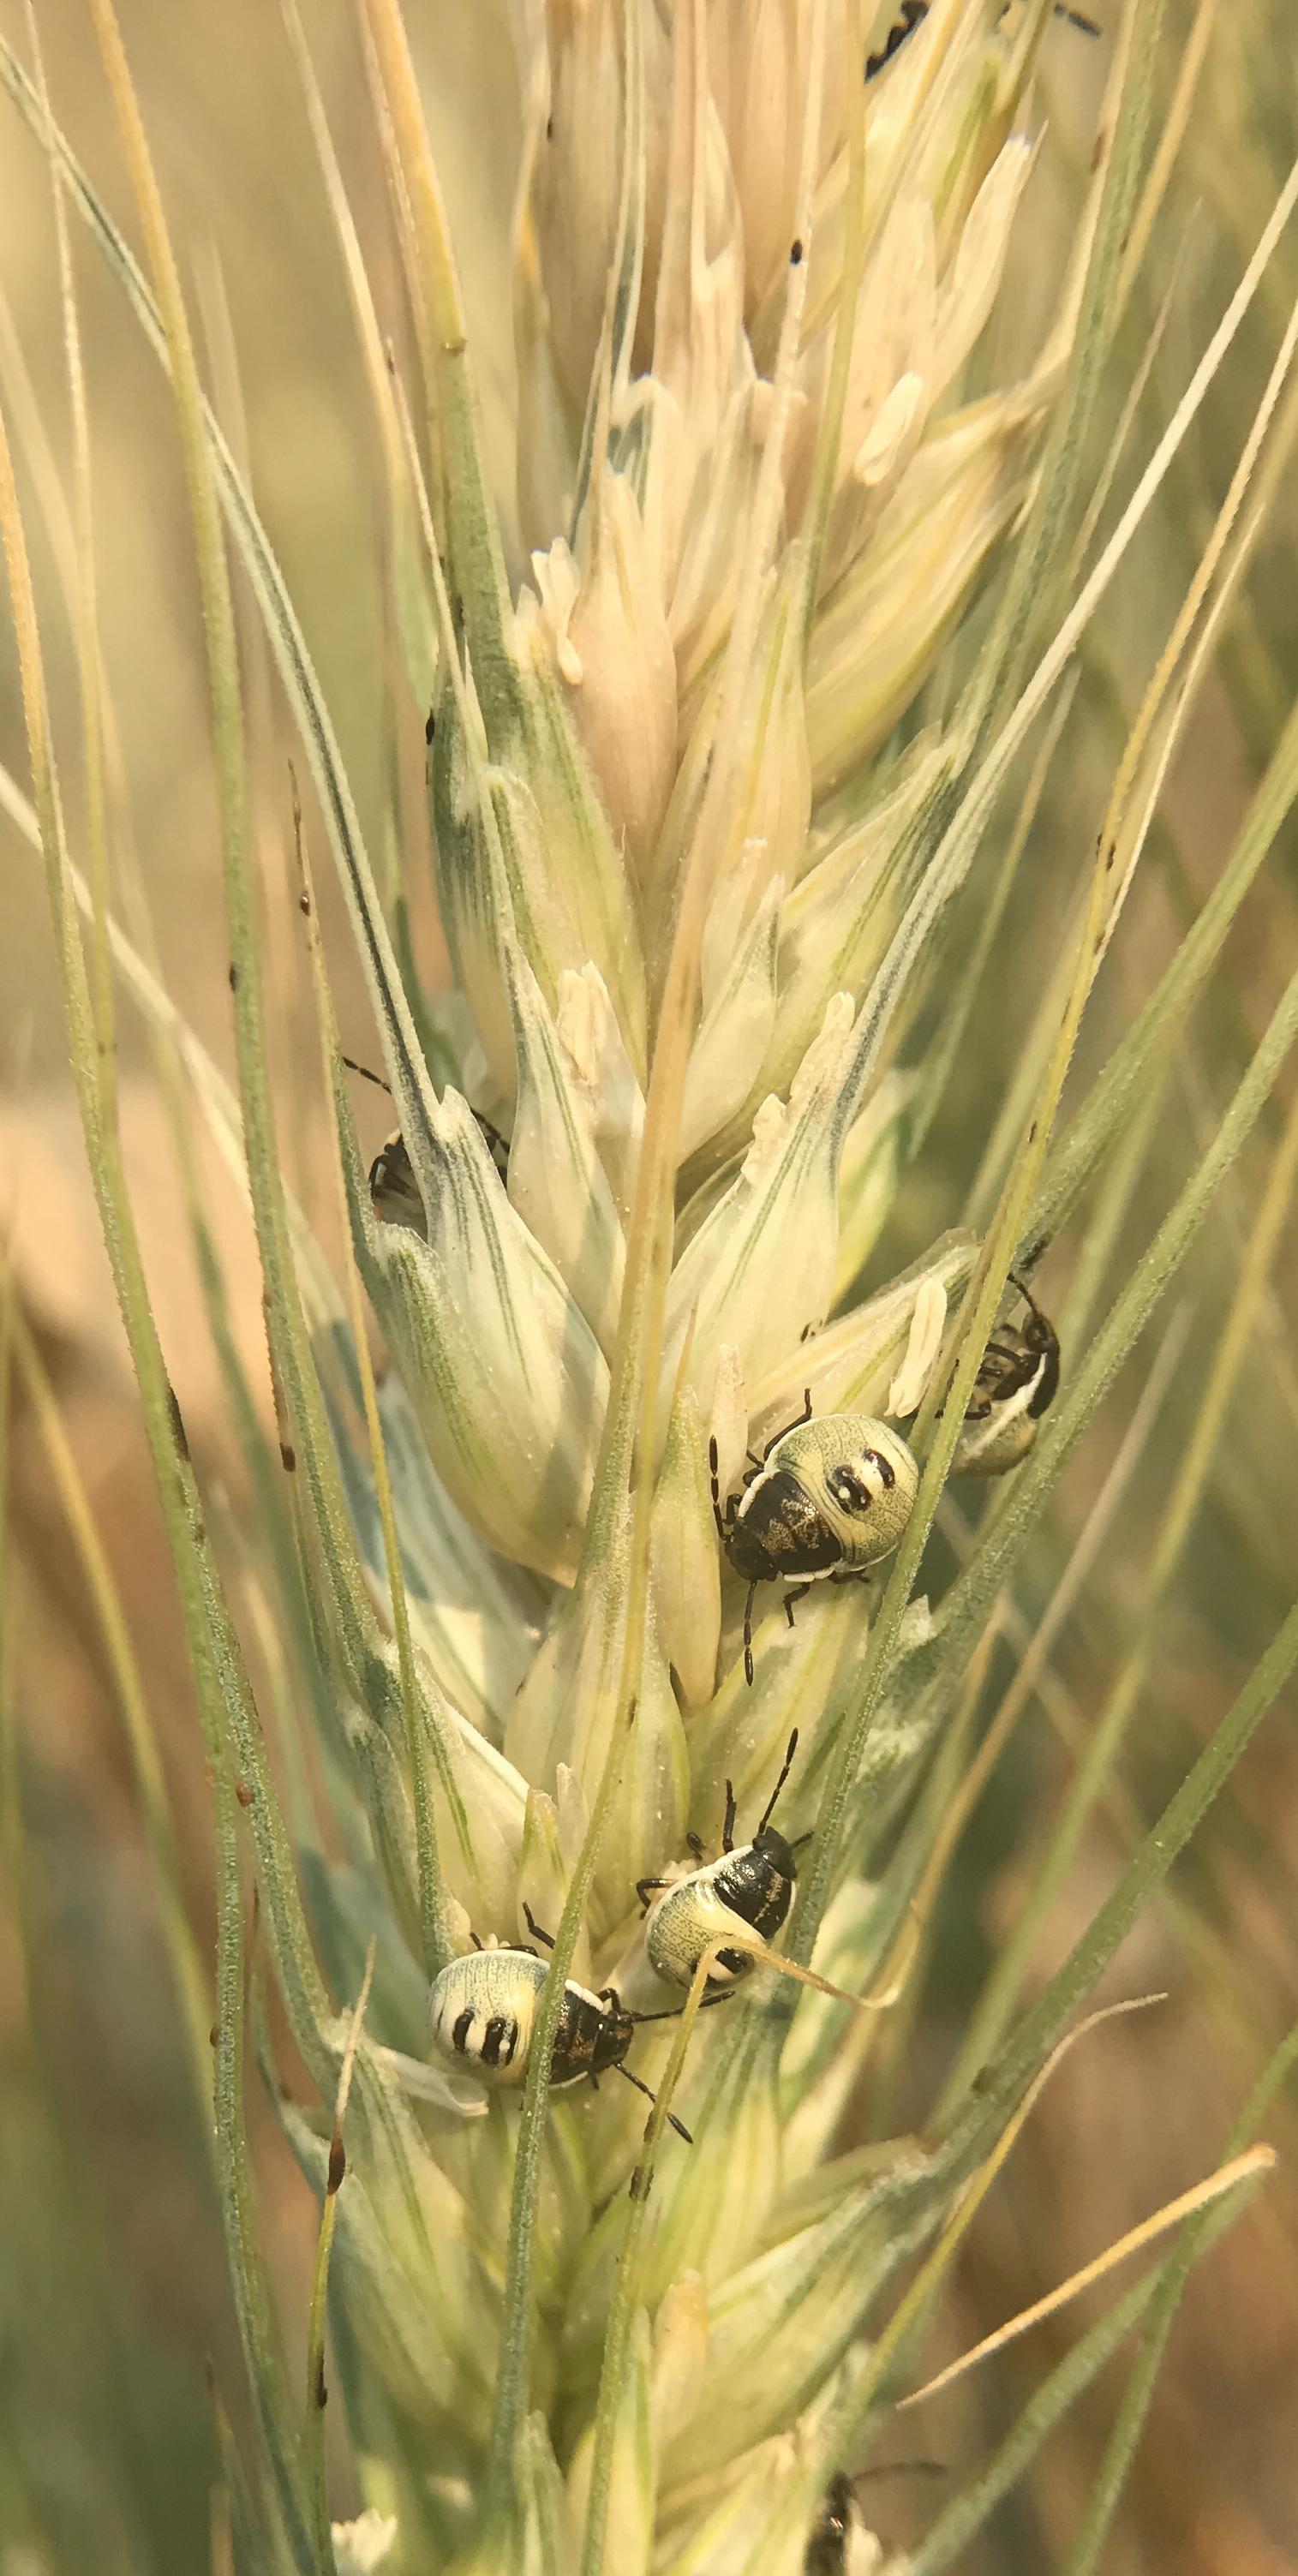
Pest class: stink_bug